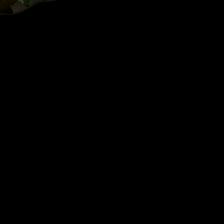
Plant: Neem